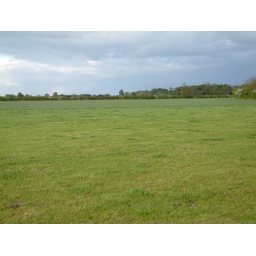
Grazed field with near invisible electic fence